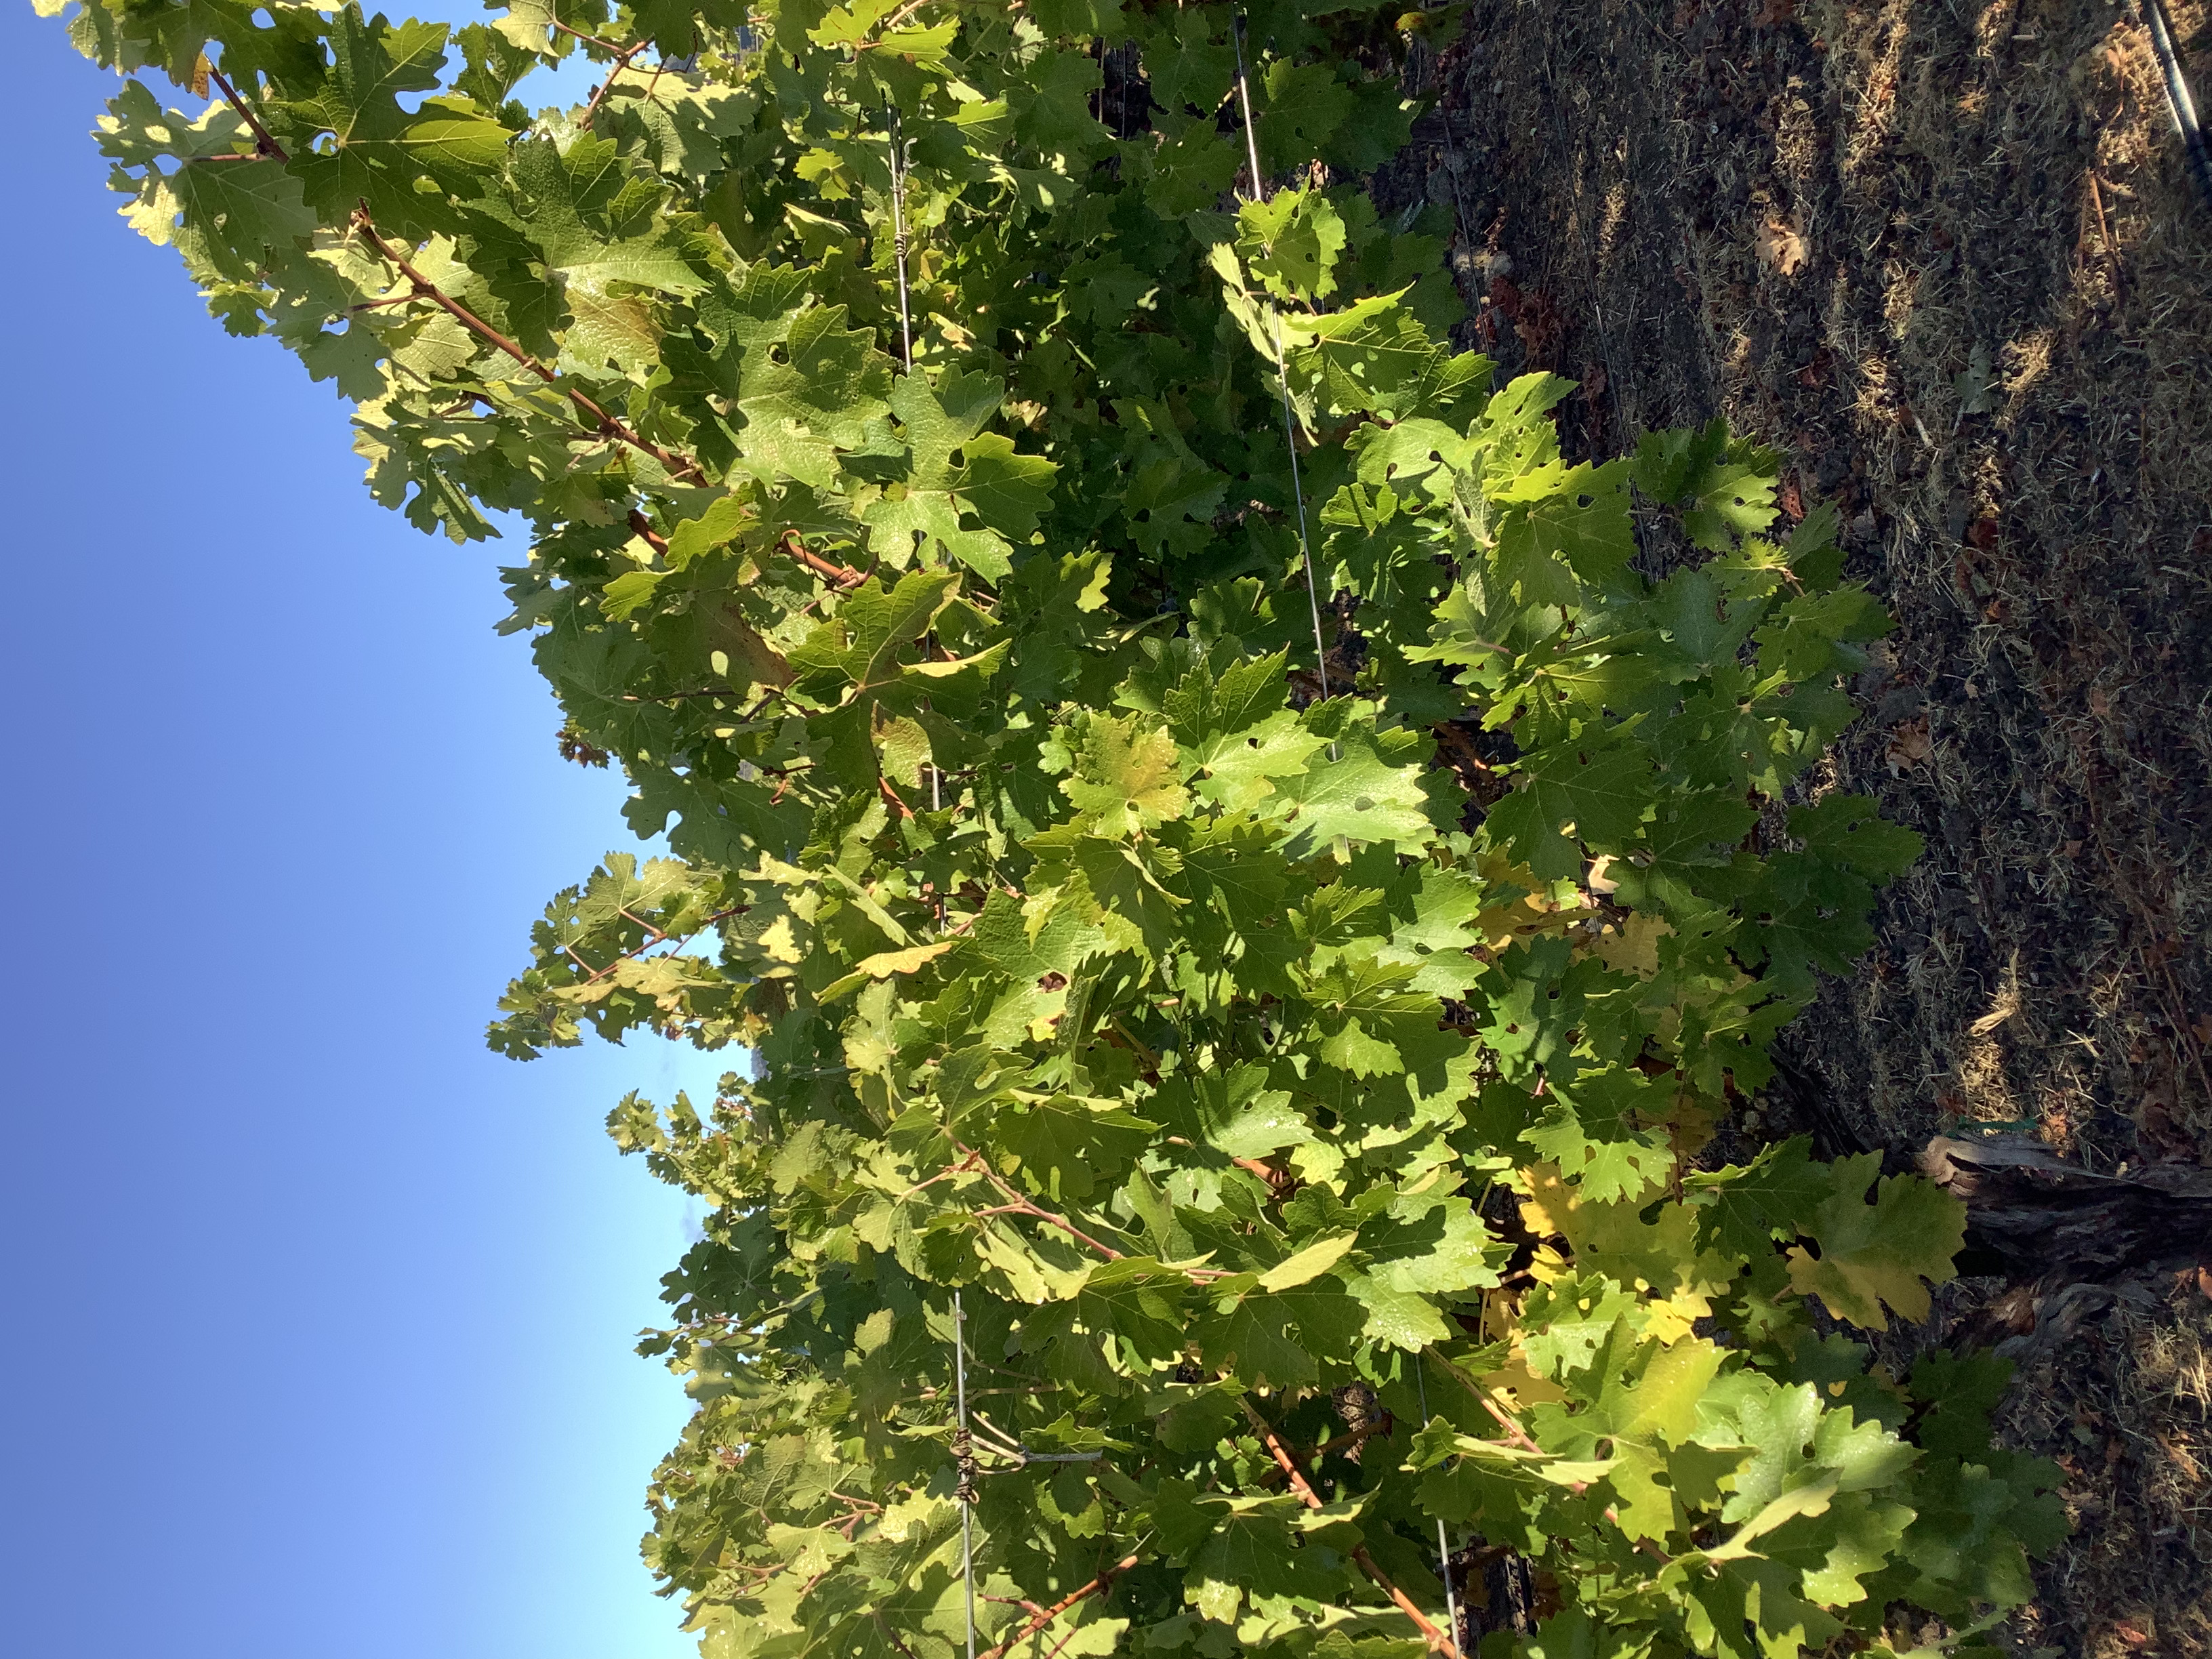
Label: No Virus